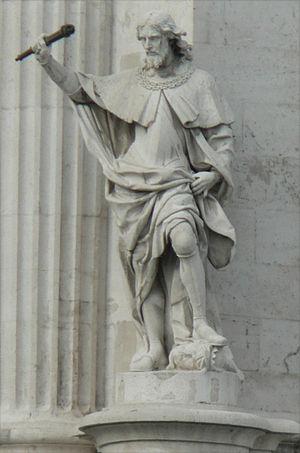
Statue de Sancho III, surnommé le Major, roi de Navarre (1000-1035). Dans la la façade est de l'Étage Principal du Palais royal de Madrid. Español: Estatua de Sancho III, apodado el Mayor, rey de Navarra (1000-1035). En la la fachada este del Piso Principal del Palacio Real de Madrid.